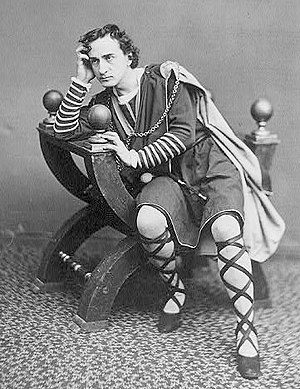
Hamlet
Den amerikanske skuespiller Edwin Booth i rollen som Hamlet 1870
The Tragedy of Hamlet, Prince of Denmark er et skuespil skrevet af William Shakespeare og udgivet i 1603. Det er et af de mest opførte og det mest citerede: "At være eller ikke at være: det er spørgsmålet". Originalsproget er engelsk.